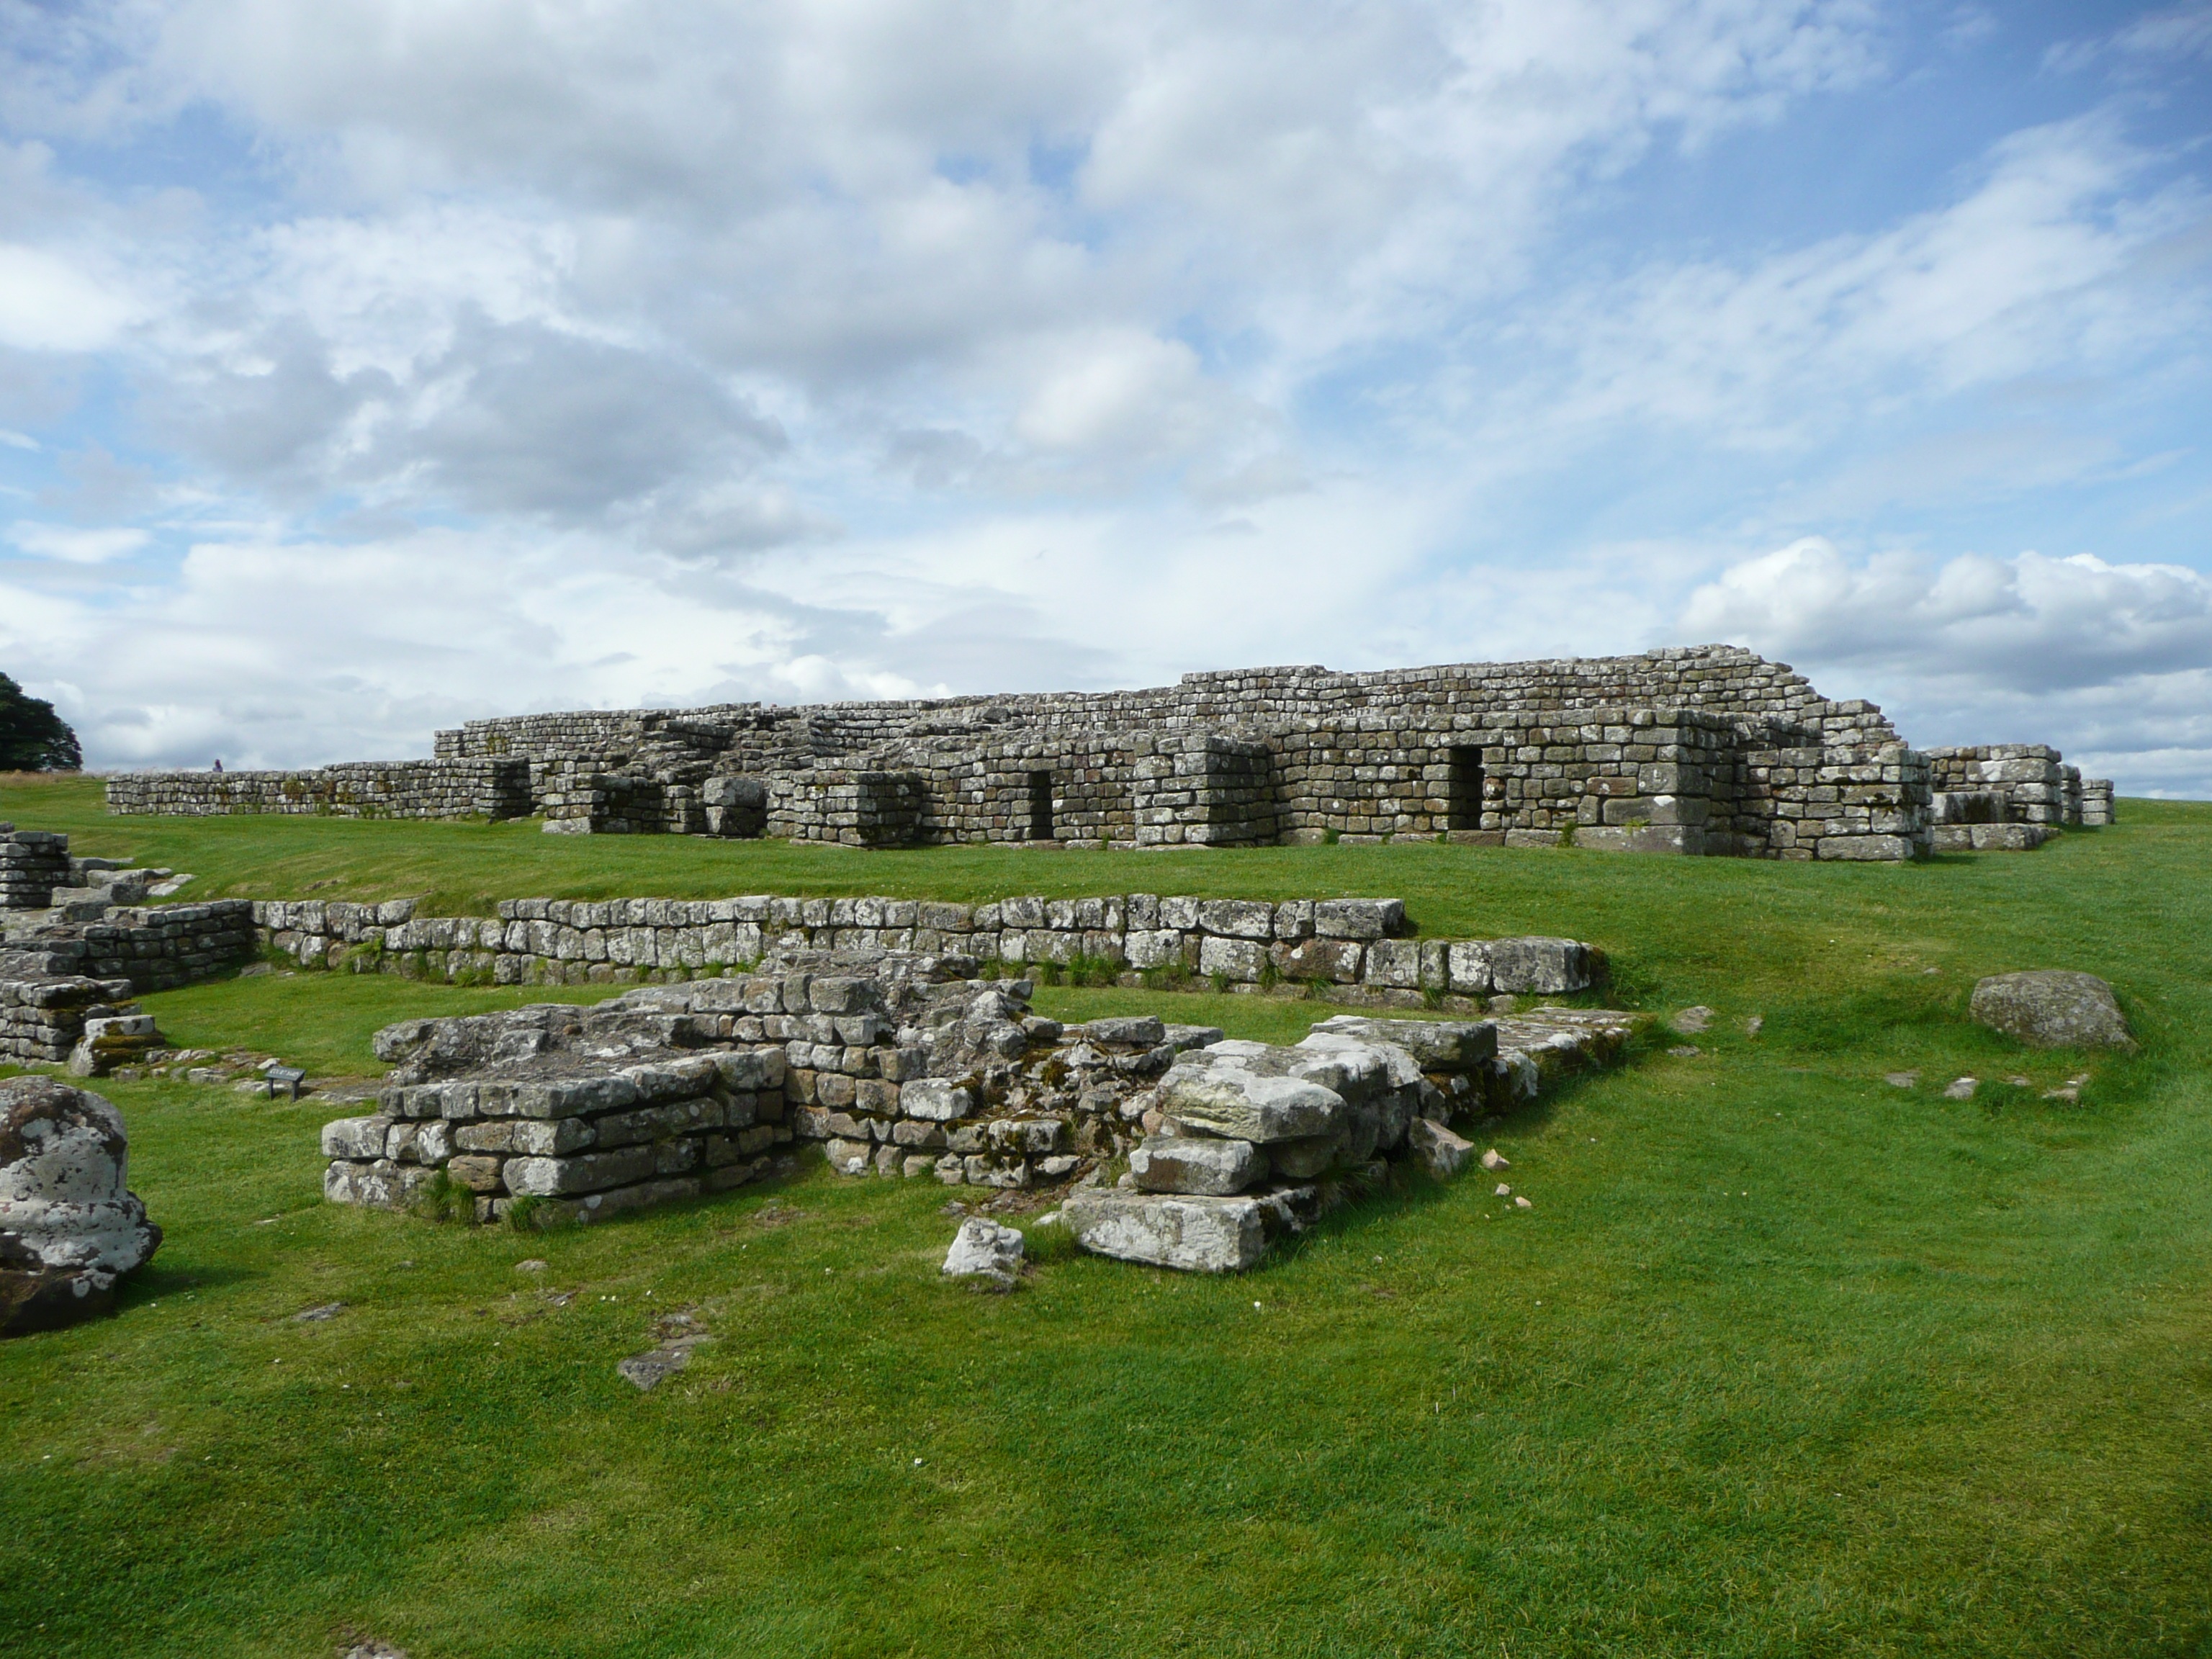
landscape, tree, grass, outdoor, wall, stone, green, landmark, fortification, terrain, england, ruins, scene, estate, ecosystem, northumberland, archaeological site, ancient history